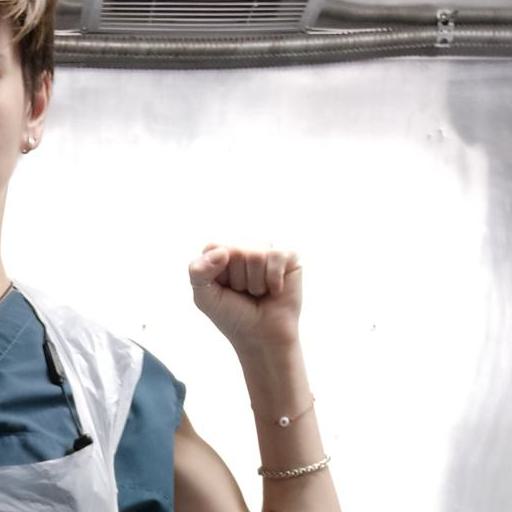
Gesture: fist